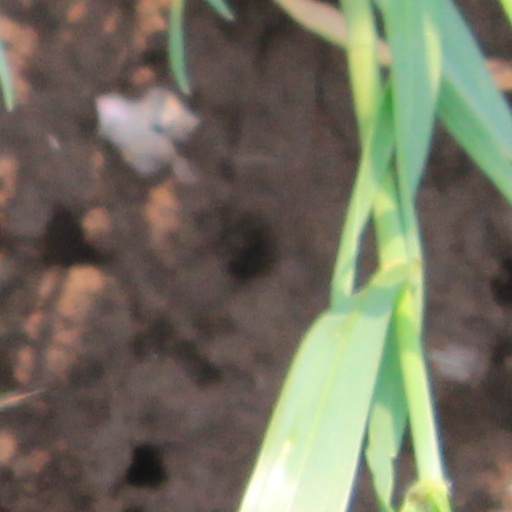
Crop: wheat